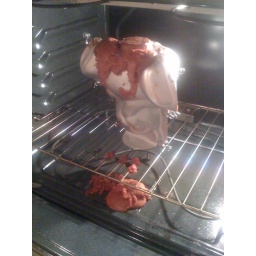
teddy bear cake poos in oven